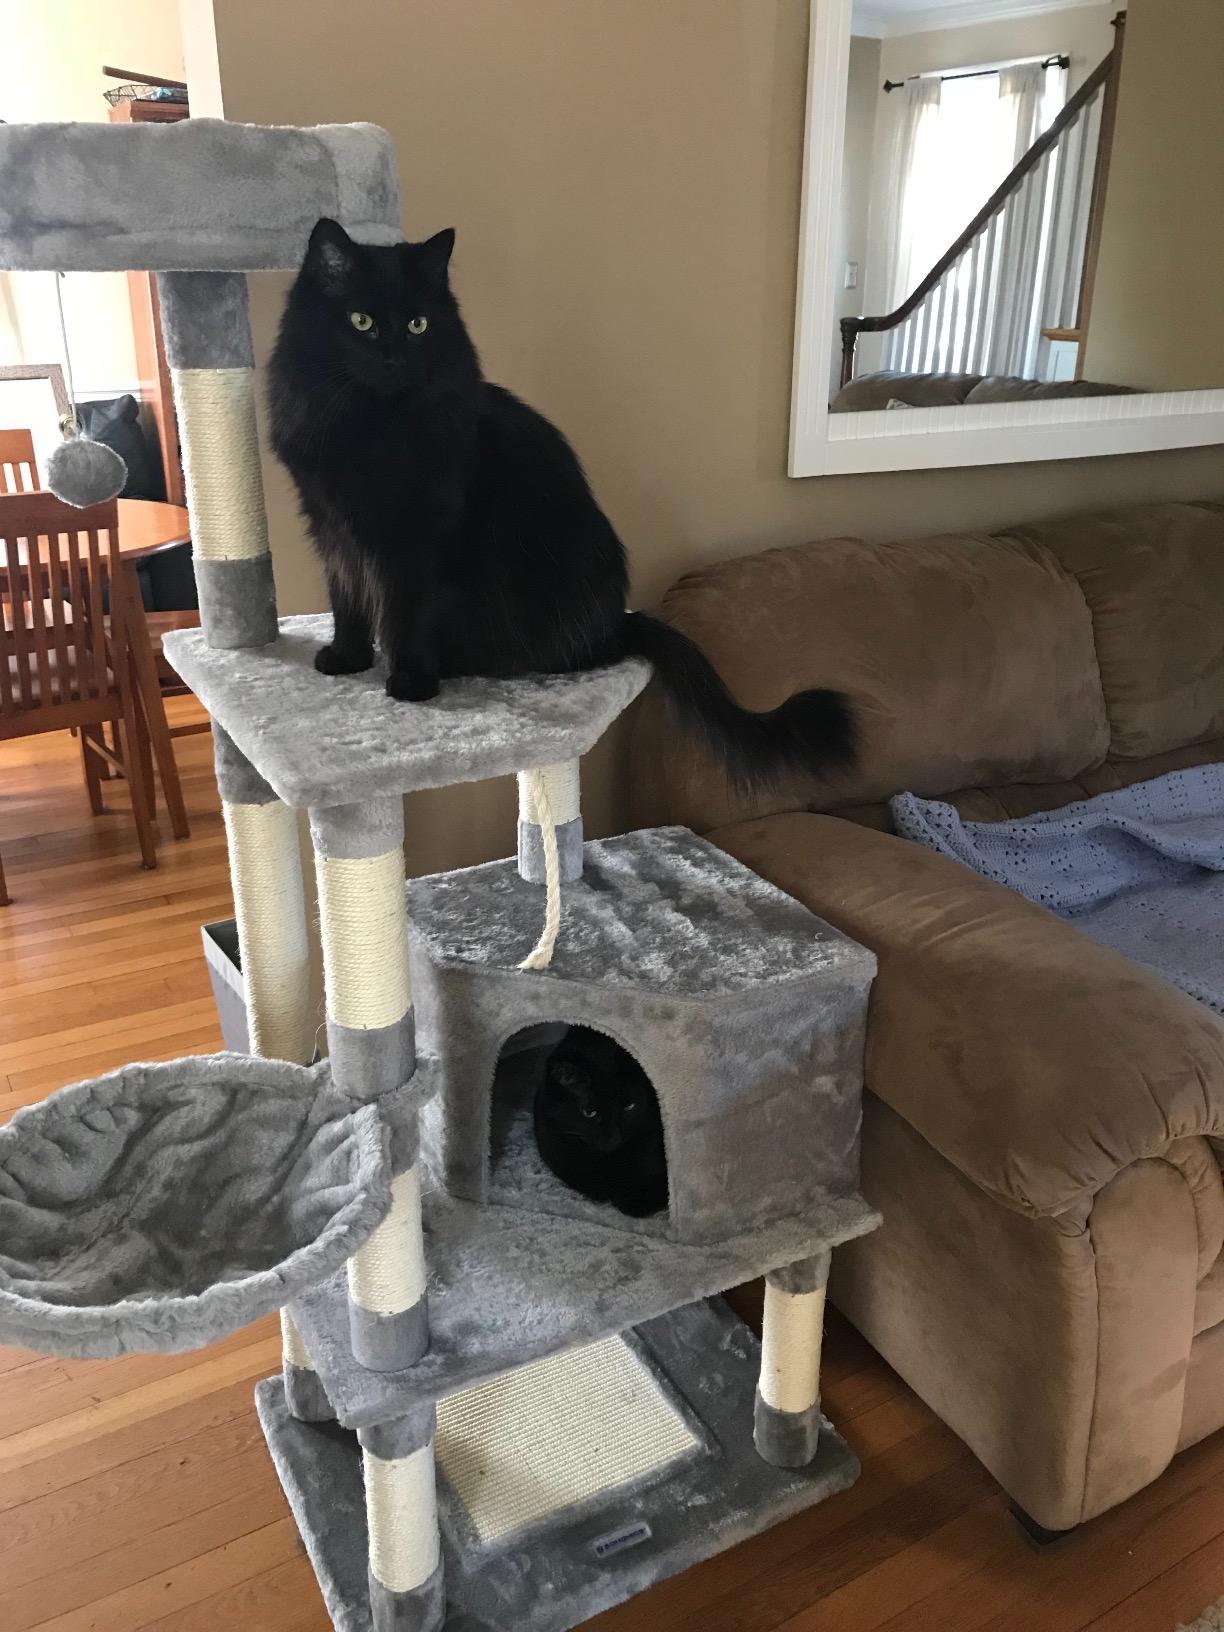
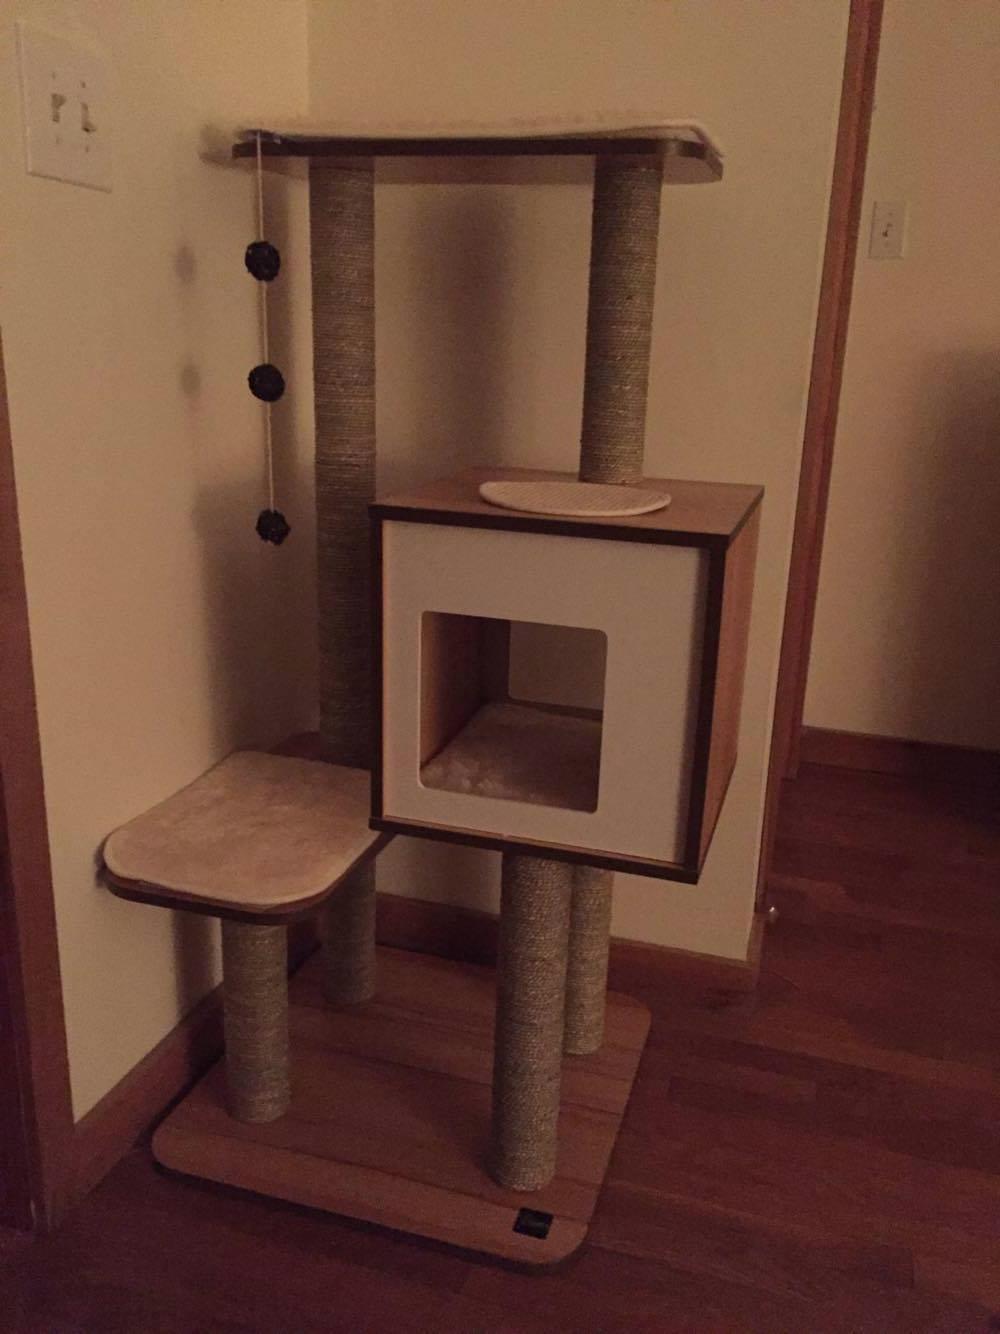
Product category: items_cat tree
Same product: no